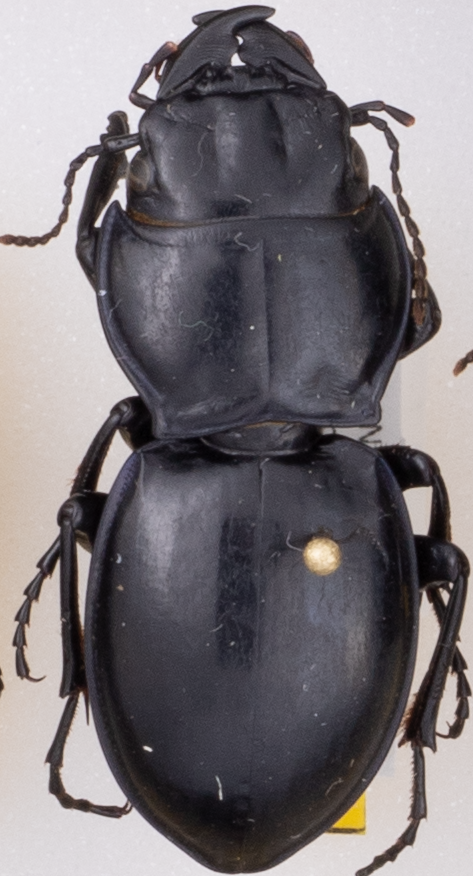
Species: Pasimachus elongatus
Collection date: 2022-06-20
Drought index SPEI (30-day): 0.484
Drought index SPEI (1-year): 0.058
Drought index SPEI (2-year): -0.06